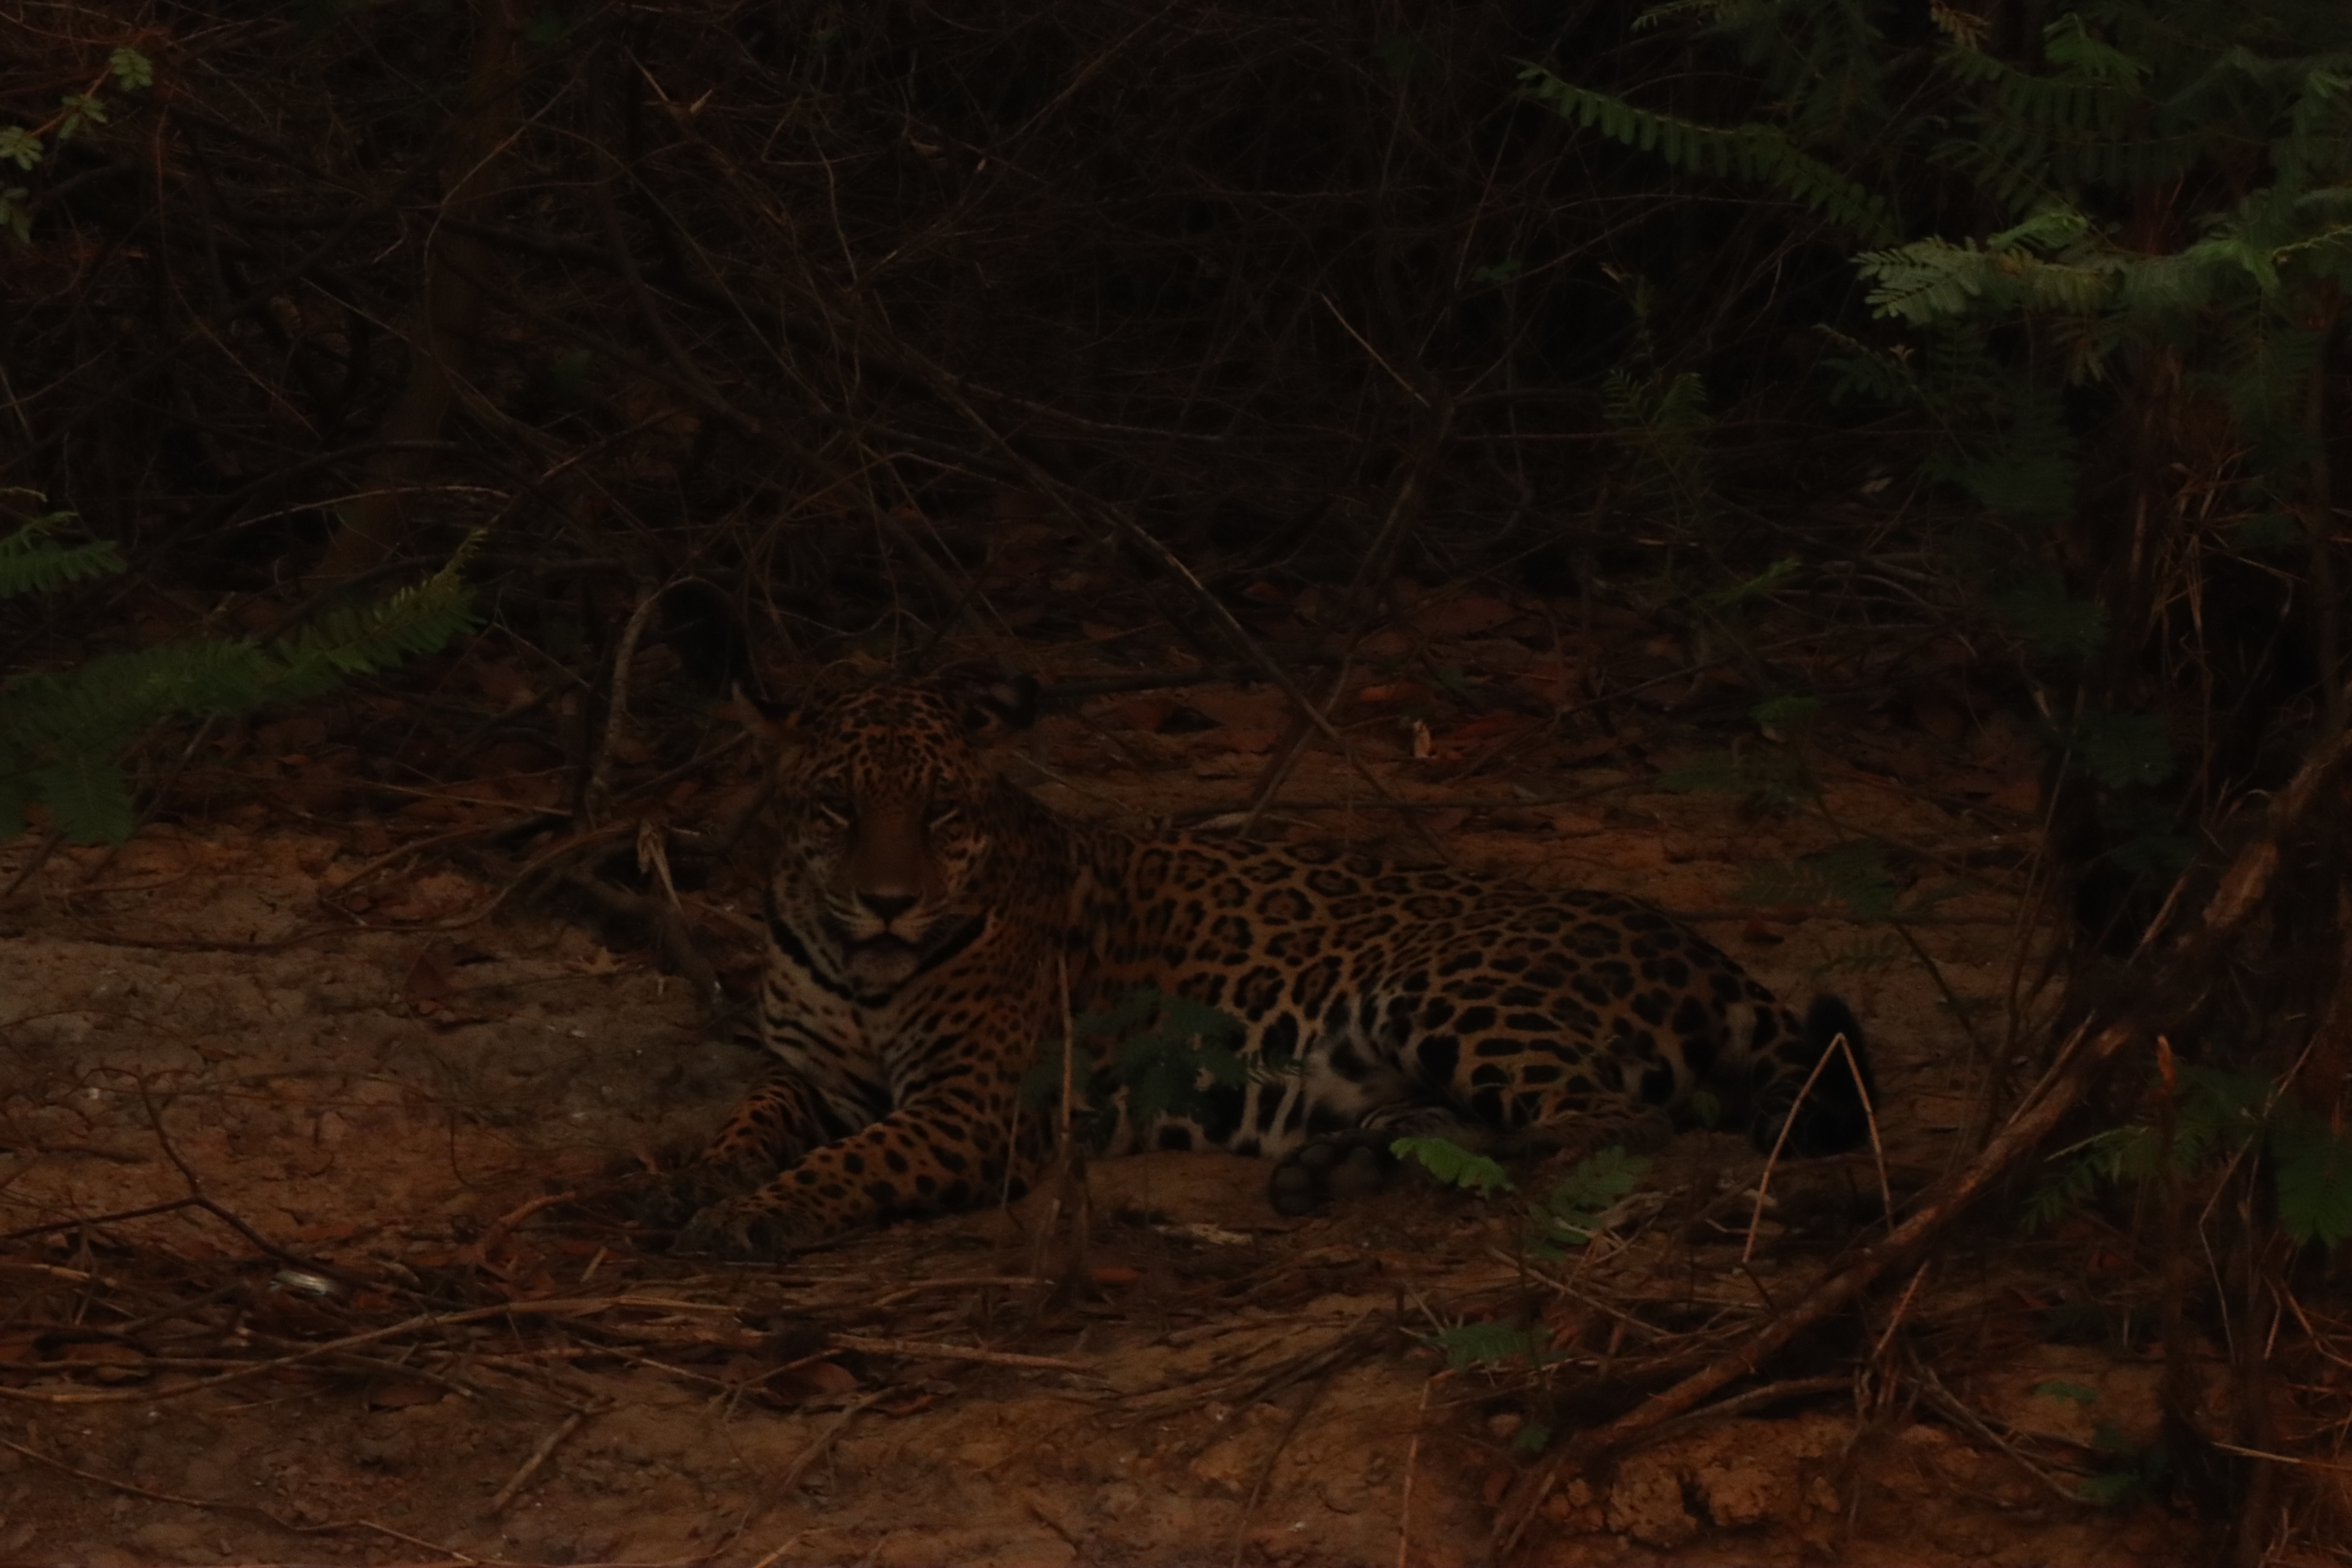
Jaguar: Pyte